Andrea Febbraio

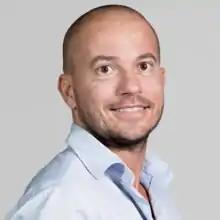

Andrea Febbraio is an Italian entrepreneur, writer, professor, and podcaster. Febbraio is the founder of Hypercast, an Italian podcast startup. He is also the creator of the podcast "Ciao Cicci."